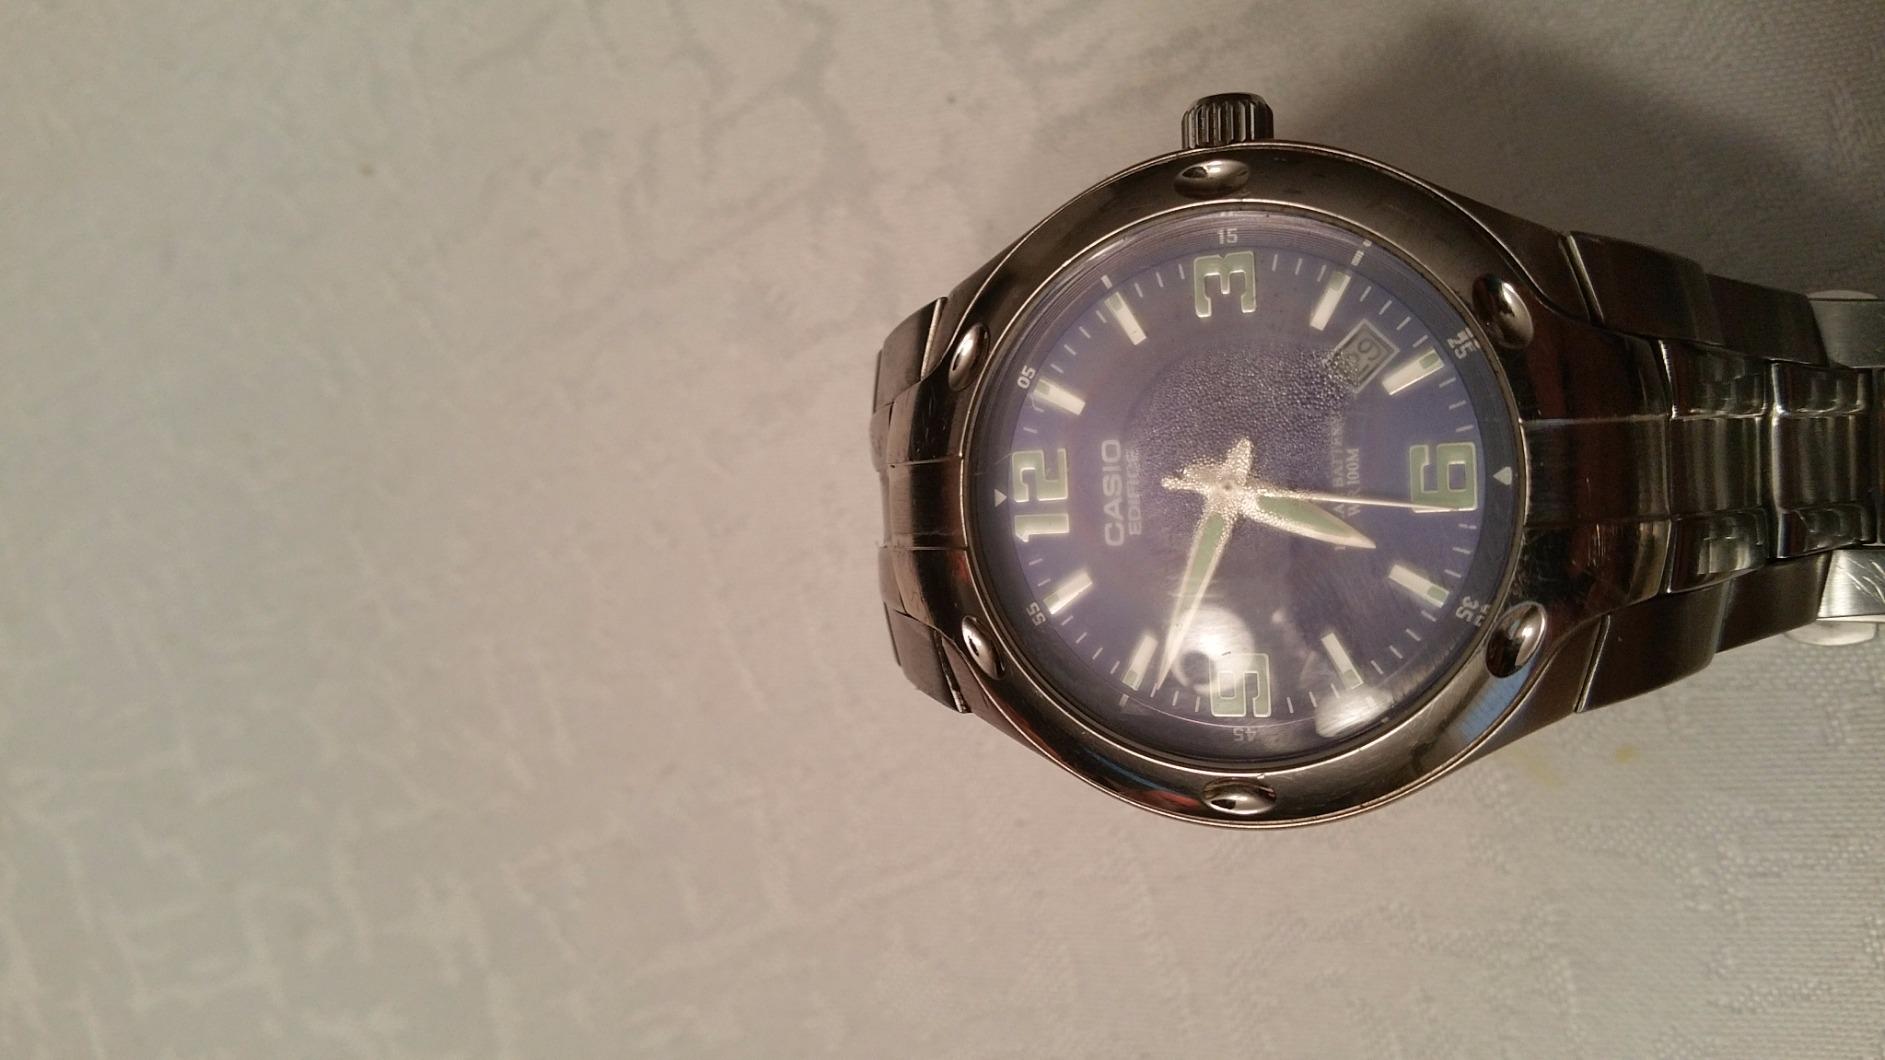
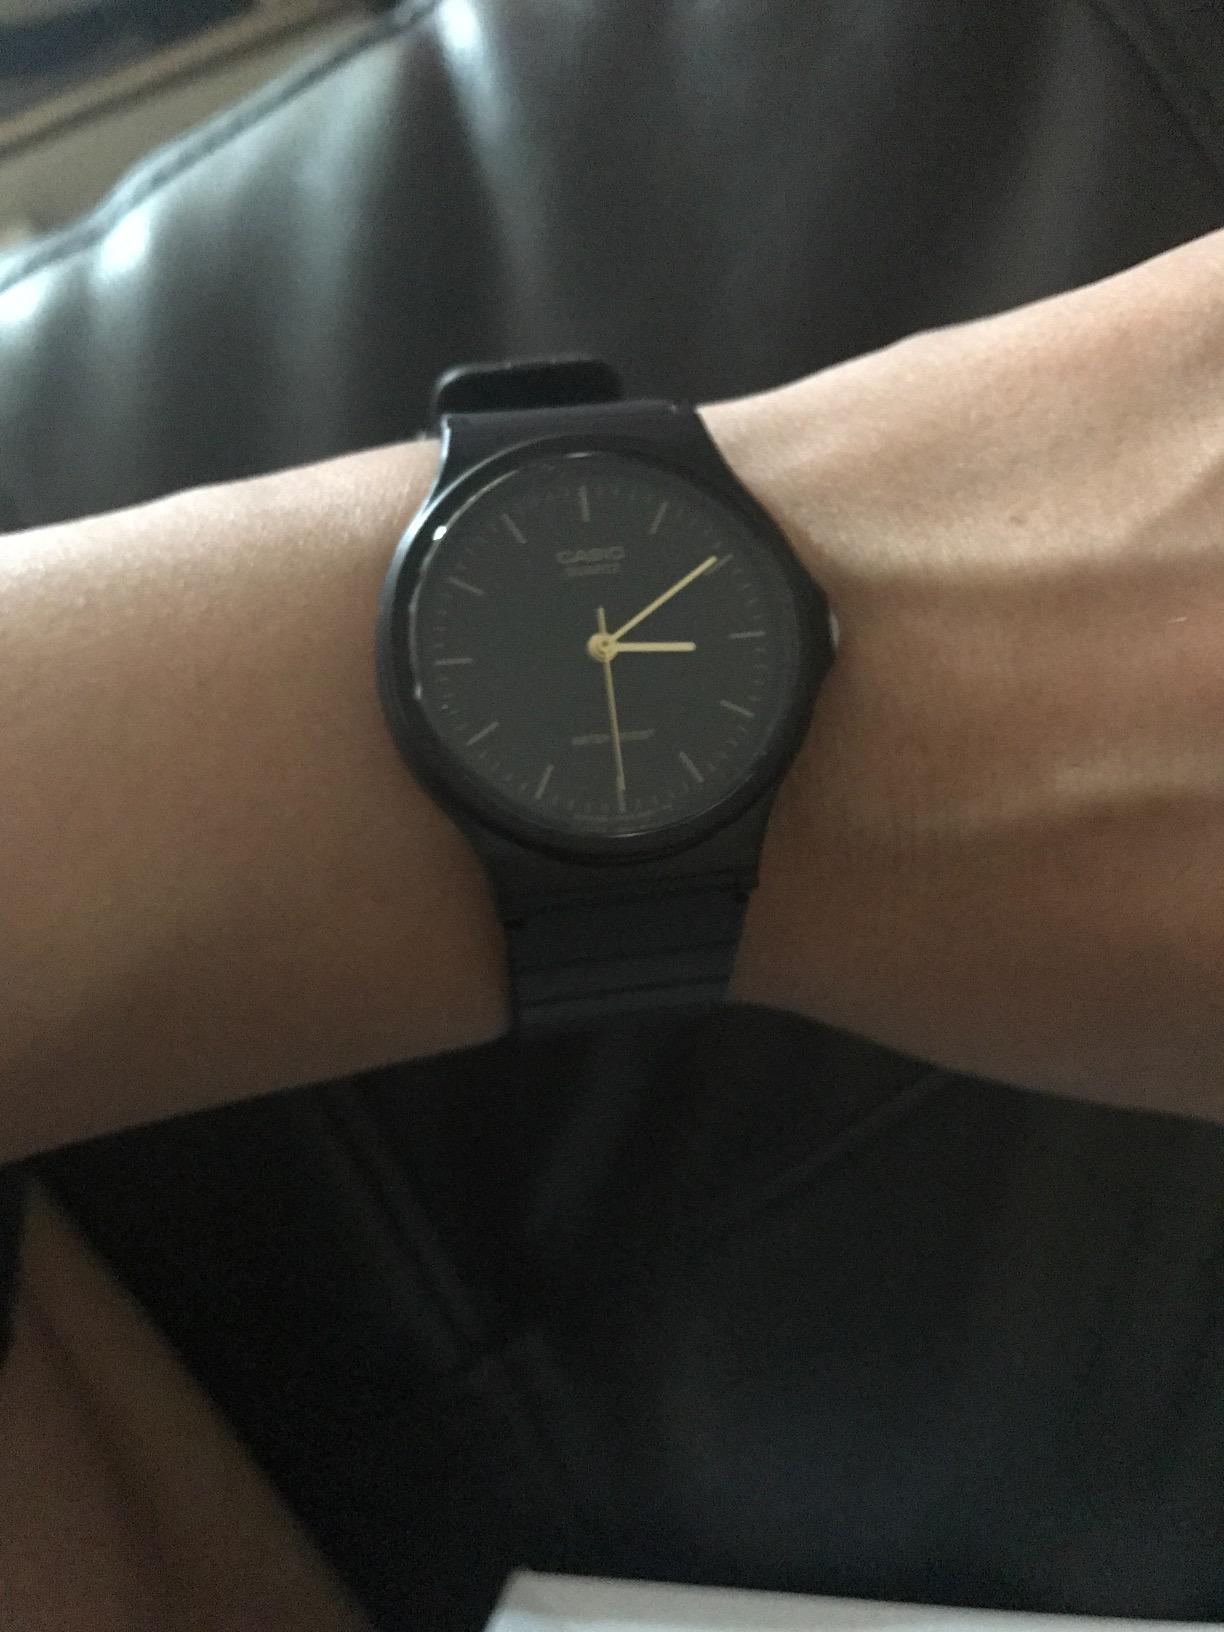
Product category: accessories_watch
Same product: no